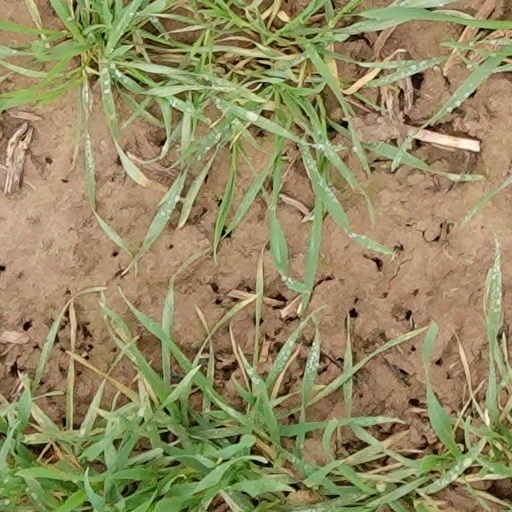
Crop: wheat